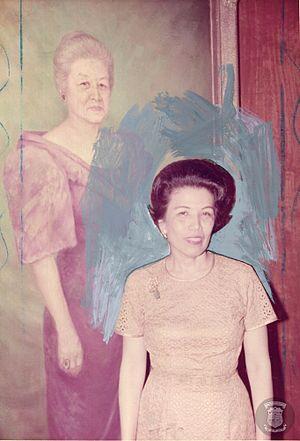
Helena Zoila Tirona Benitez, née le 27 juin 1914 et morte le 14 juillet 2016, est une universitaire philippine, administratrice de l'Université des Femmes des Philippines et femme politique.